HIV/AIDS in Ethiopia

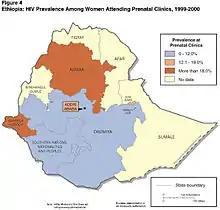
HIV/AIDS in Ethiopia

Ethiopia has a large and very vulnerable population, with an estimated 15 percent of the population living below the poverty line. HIV/AIDS is one of the key challenges for the overall development of Ethiopia, as it has led to a seven-year decrease in life expectancy and a greatly reduced workforce.